Brenton Awa

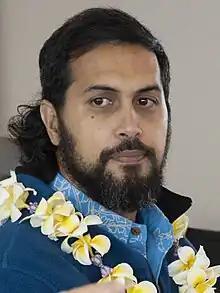
Awa in 2023

Brenton Patrick Chokei Kawika Awa (born February 19, 1986) is an American politician and former television news anchor. He is a Republican member of the Hawaii Senate since 2022 representing District 23, which includes Kāne‘ohe, Kahalu‘u thru Lā‘ie, Kahuku to Mokulē‘ia, Schofield Barracks, and Kunia Camp.